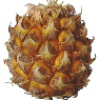
Label: Pineapple Mini 1